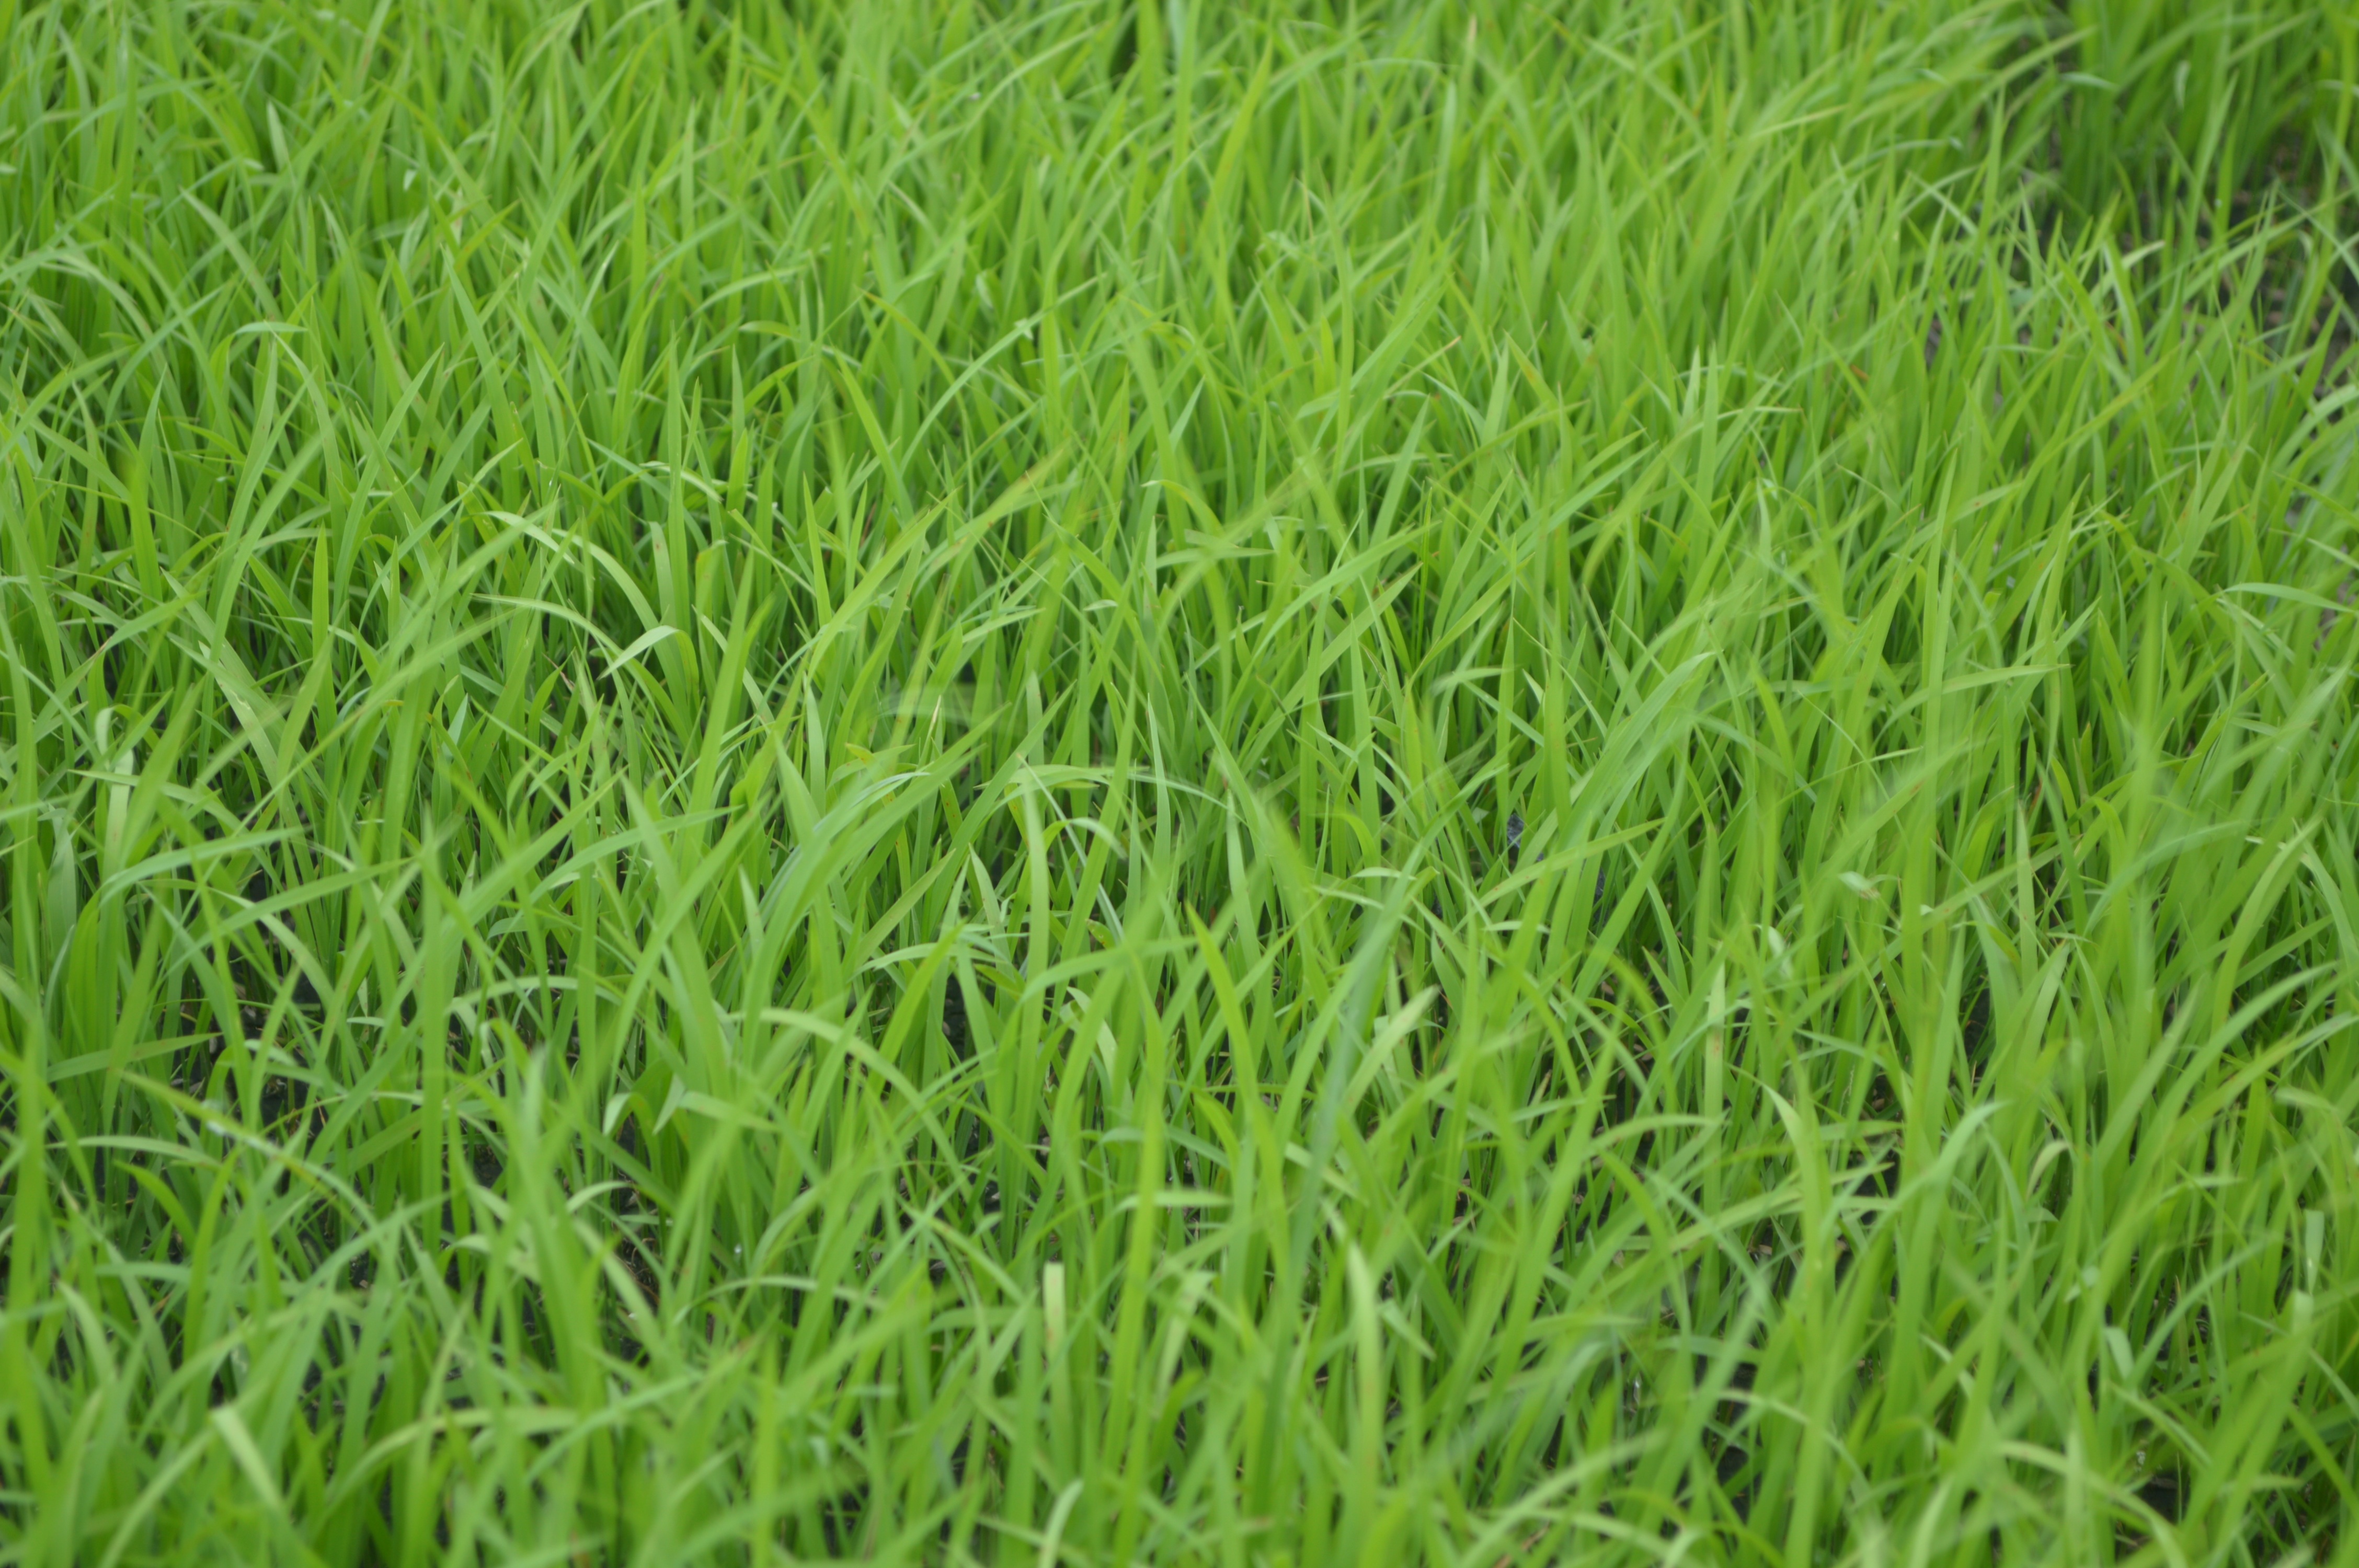
grass, growth, plant, field, lawn, meadow, land, environment, foliage, green, crop, lush, pasture, soil, agriculture, garden, greenery, freshness, ecology, grassy, turf, grassland, blade, yard, flooring, artificial turf, grass family